Fire alarm control panel

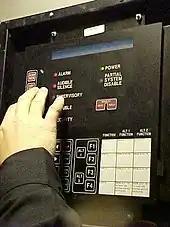
A police officer resets a fire alarm control panel (Virginia, US)

This resets the panel after an alarm condition. All initiating devices are reset, (except for pull stations which must be reset manually) and the panel is cleared of any alarm conditions. If an initiating device is still in alarm after the system is reset, such as a smoke detector continuing to sense smoke or a manual pull station still in an activated position, another alarm will be initiated, or in some cases the panel will refuse to reset until all the alarms have been reset/cleared. A system reset is often required to clear supervisory conditions. A system reset does not usually clear trouble conditions; most trouble conditions will clear automatically when conditions are returned to normal.